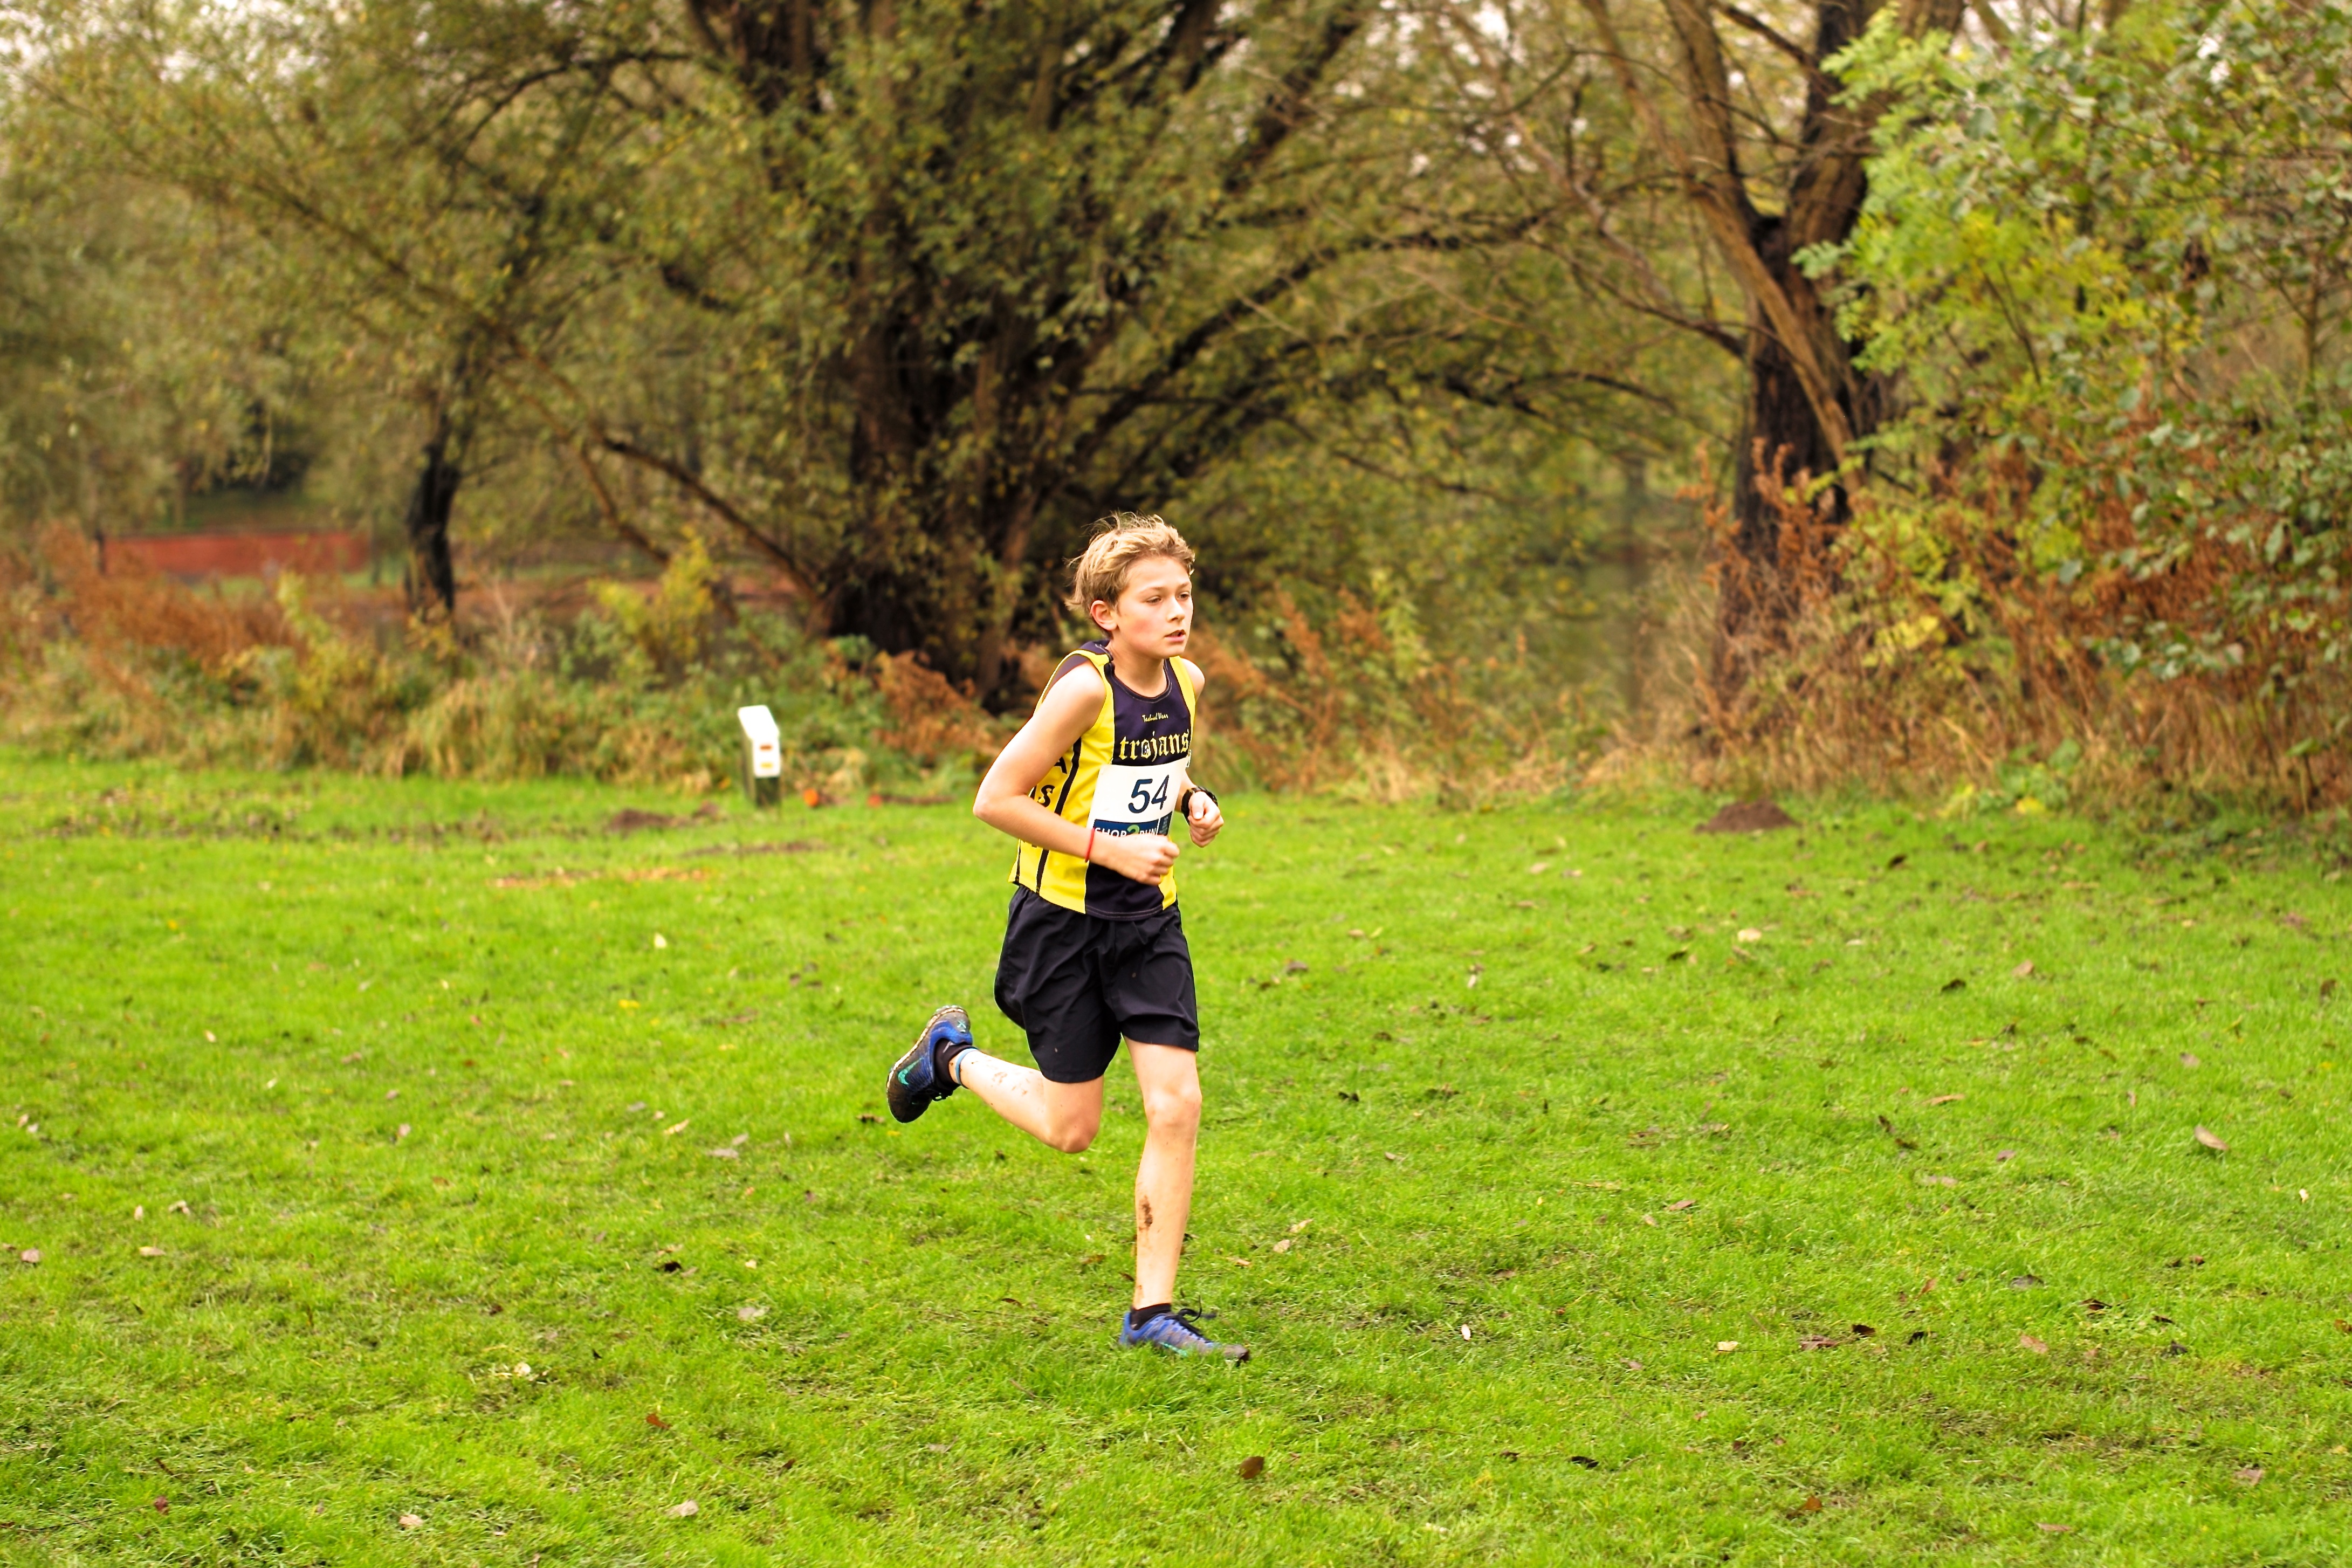
person, trail, meadow, running, recreation, jogging, race, sports, endurance, physical exercise, outdoor recreation, human action, ultramarathon, cross country running